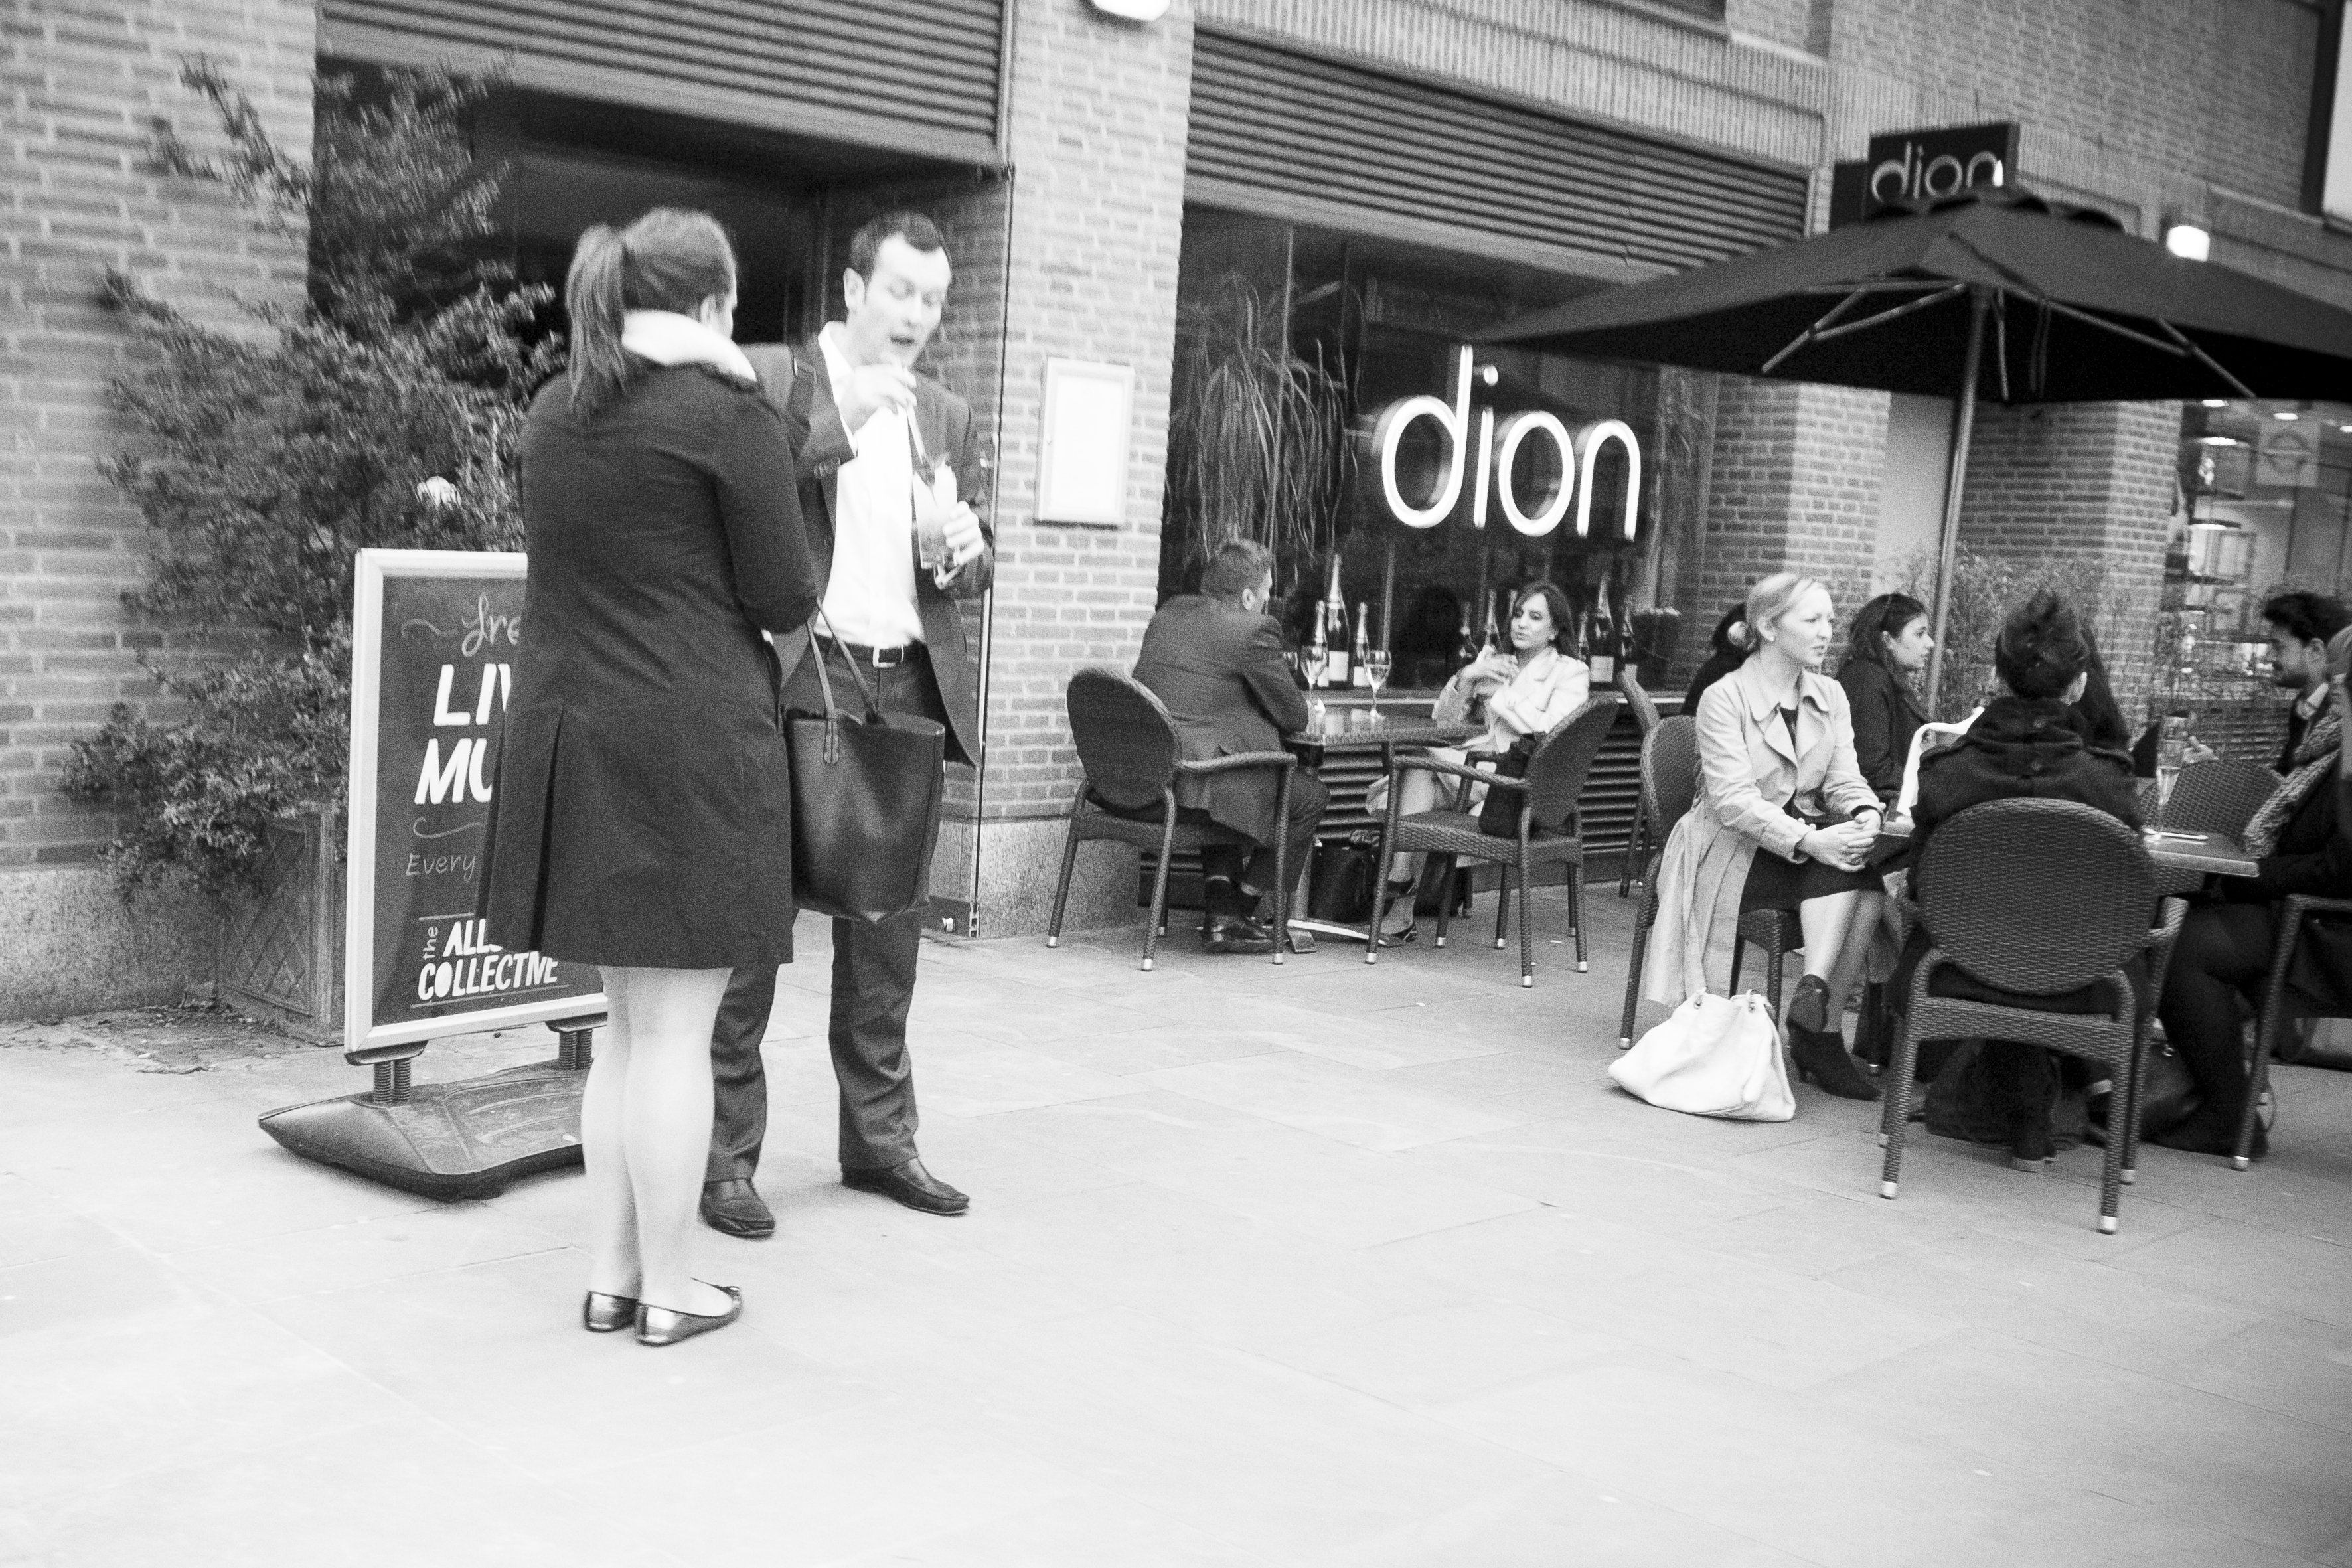
black and white, road, white, street, photography, urban, travel, fujifilm, black, monochrome, uk, england, bw, blackandwhite, blackwhite, london, ngc, photograph, noiretblanc, fuji, fujixt1, fujix, monochrome photography, human positions